Bodys Isek Kingelez

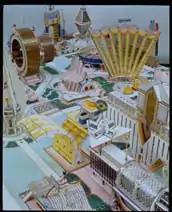
"Kimbembele Ihunga" (1994)[130 × 185 × 320 cm

Kingelez has called his art "extrêmes maquettes", and has said about his artistic approach: “I make this most deeply imaginary, meticulous and well considered work with the aim of having more influence over life. As a black artist I must set a good example by receiving the light which pure art, this vital human instrument, kindles for the sake of all. Thanks to my deep hope for a happy tomorrow, I strive to better my quality, and the better becomes the wonderful. I exhibit a mode of expression which fits me like a glove, and I point out that I am another artist.”